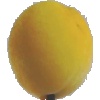
Label: Peach 2